Royal Futura

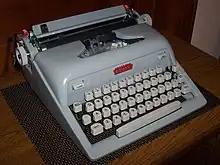
1959 Royal Futura 600

The Royal Futura is a portable, manual typewriter that was produced and sold from 1958 to 1962, by the Royal Typewriter Company division of Royal McBee Corporation.